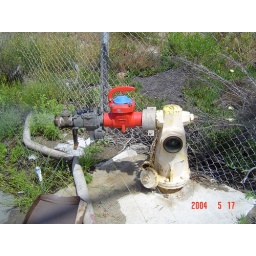
The red thing is a water meter for all the water the construction crew is using in the freeway project.